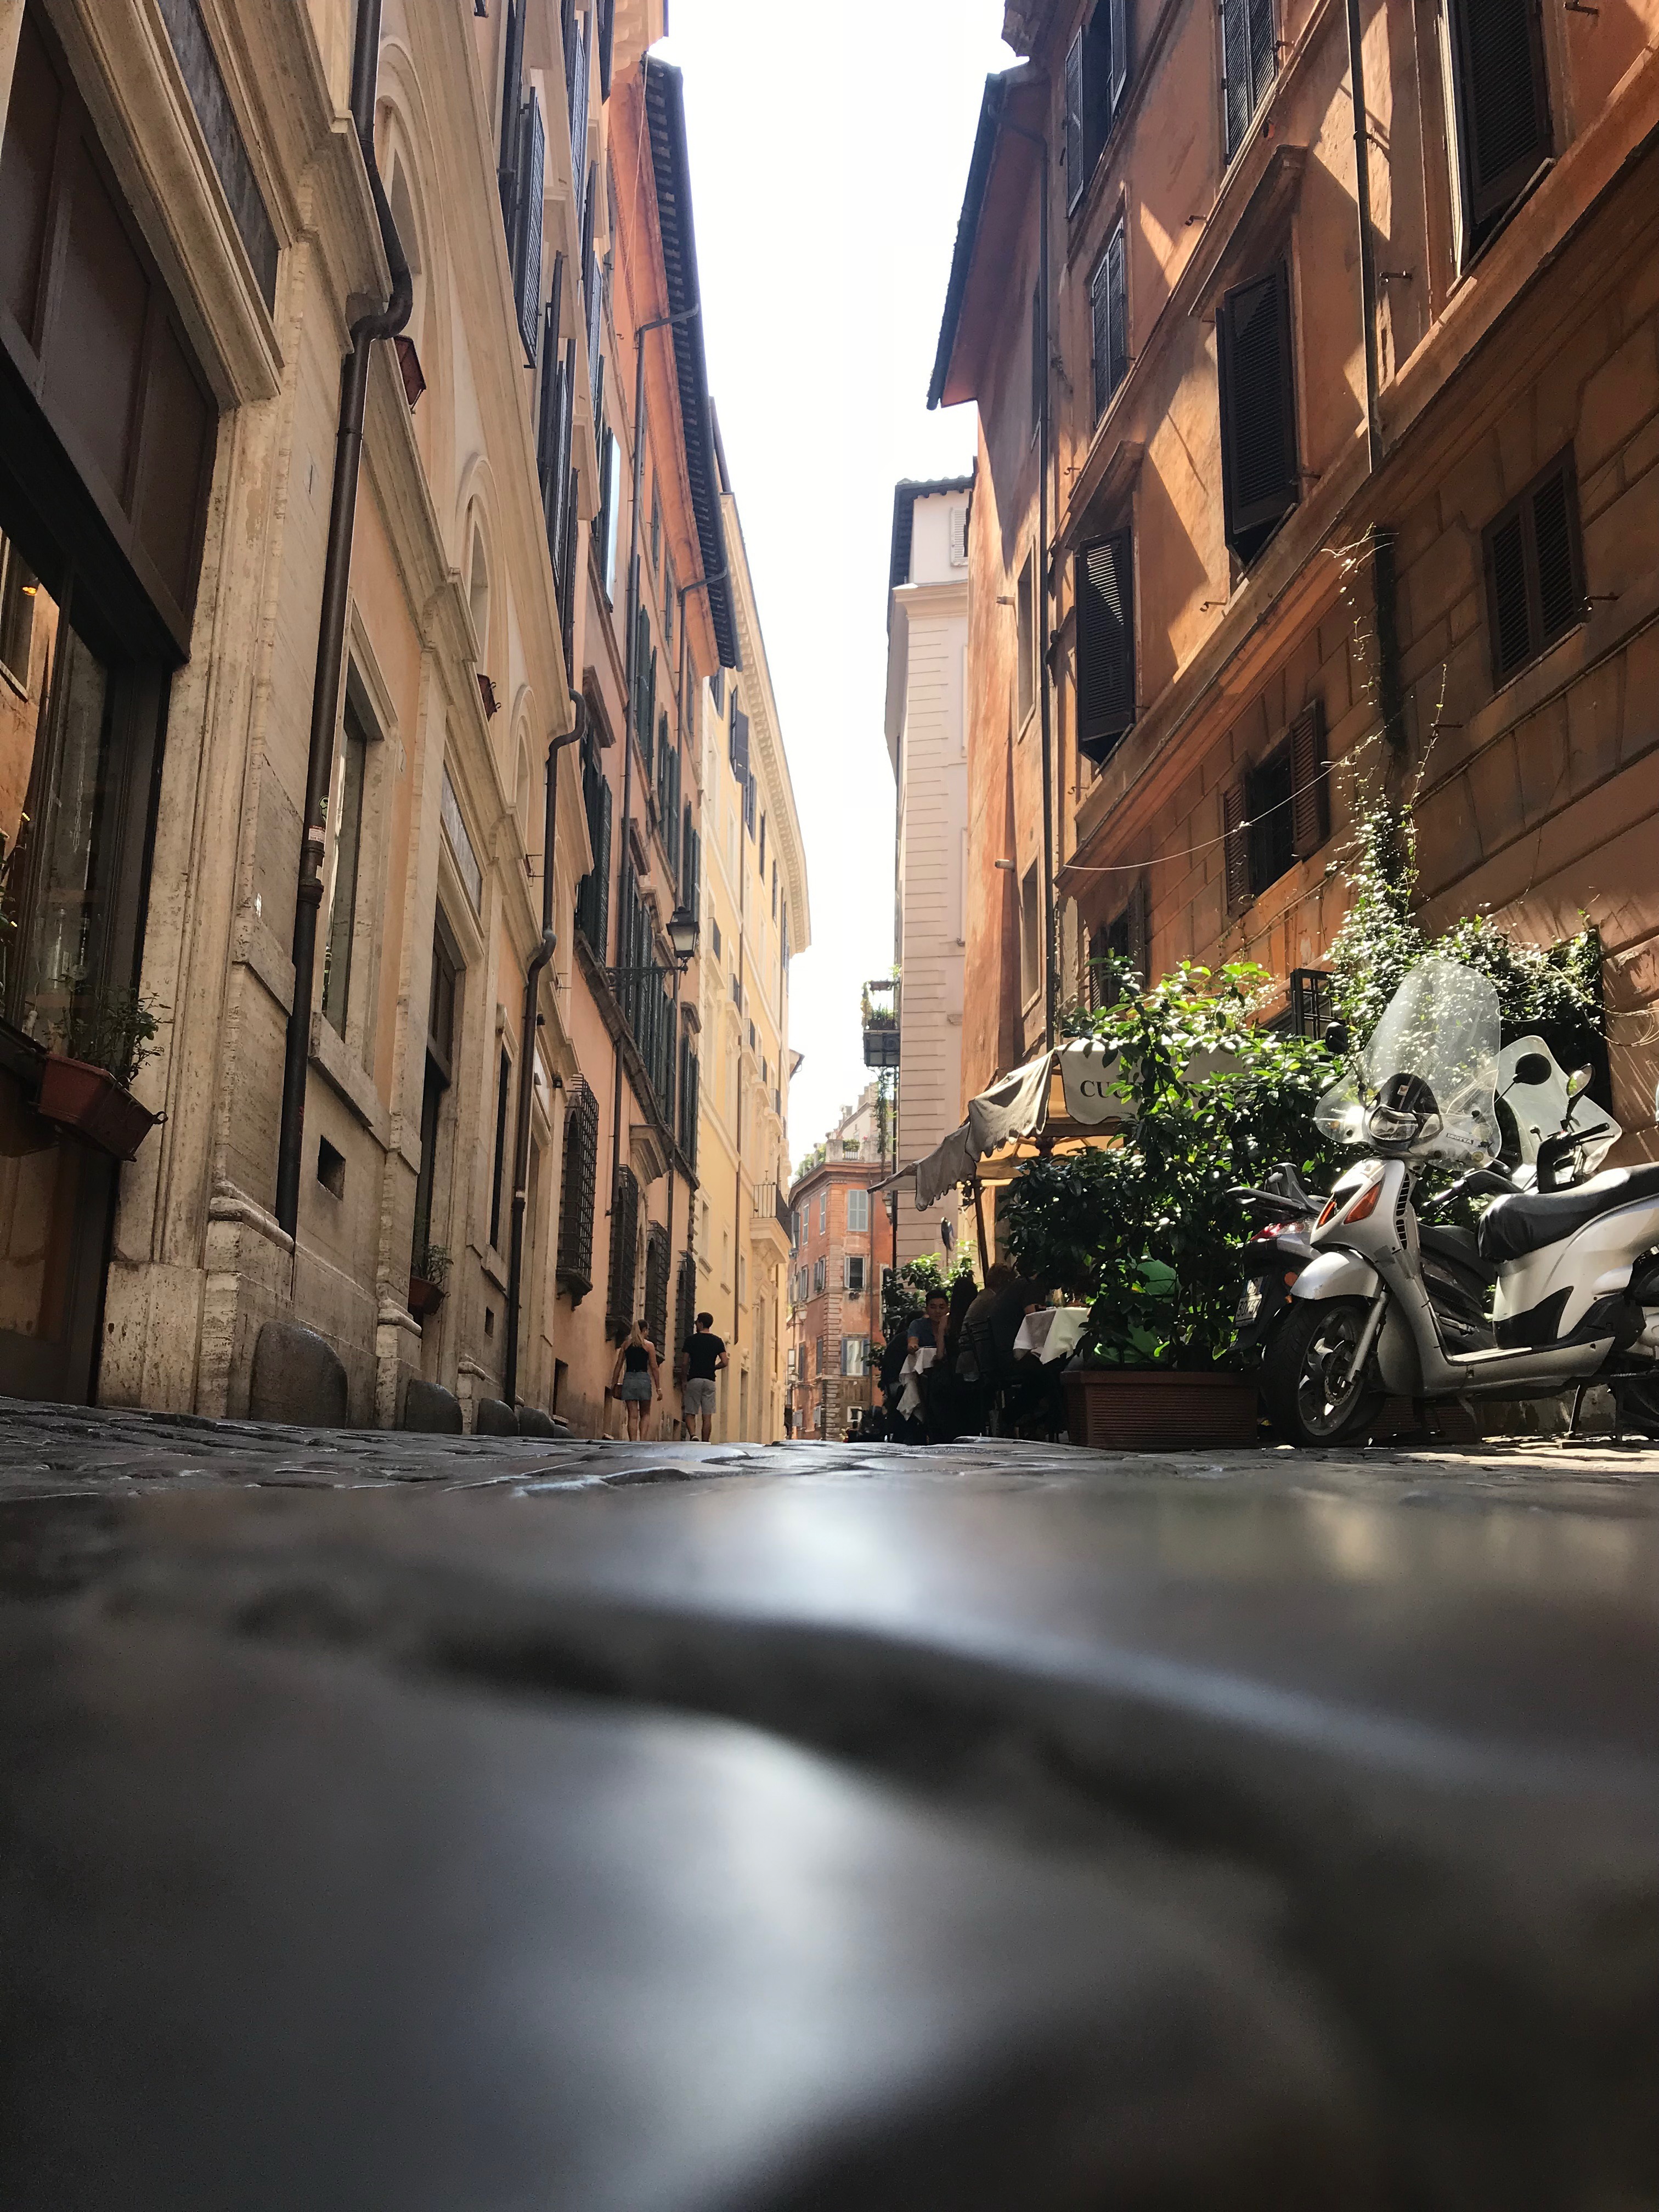
rome, italy, roman streets, italian, streets, pavement, moped, scooter, street, road, neighbourhood, alley, town, urban area, city, infrastructure, building, lane, window, downtown, tree, sky, house, facade, metropolis